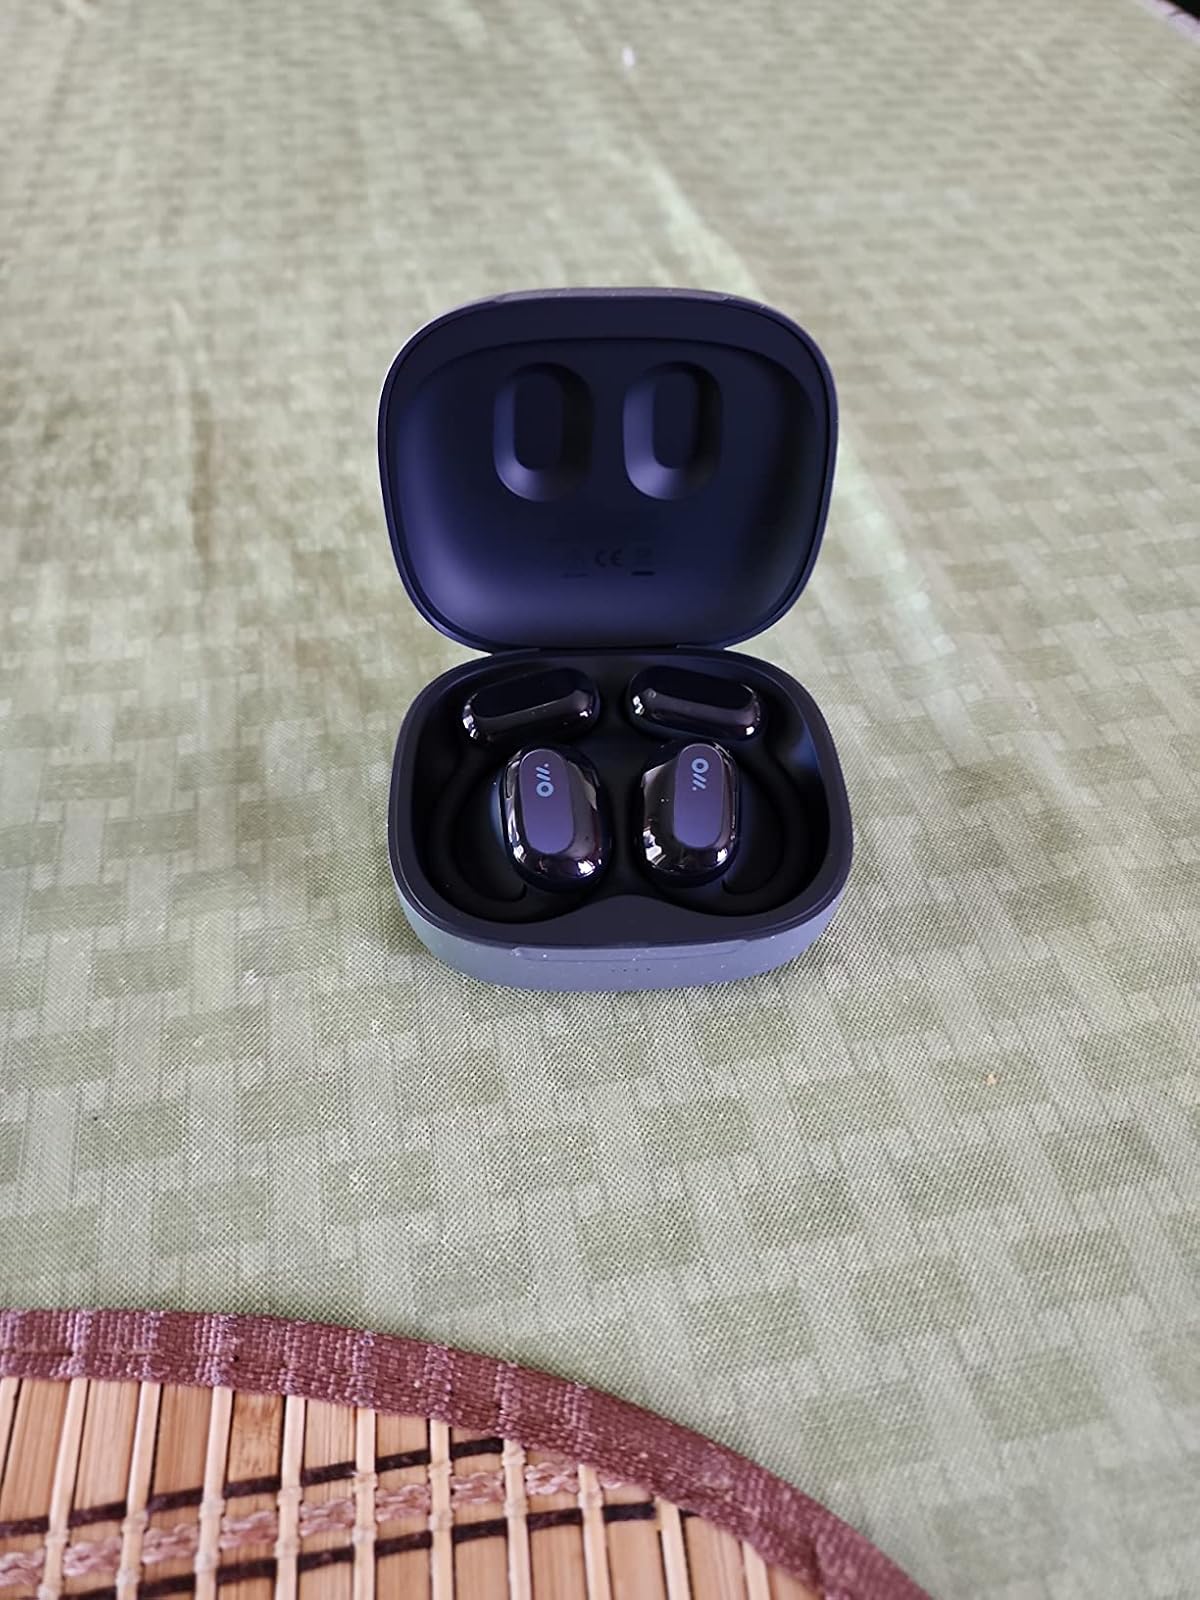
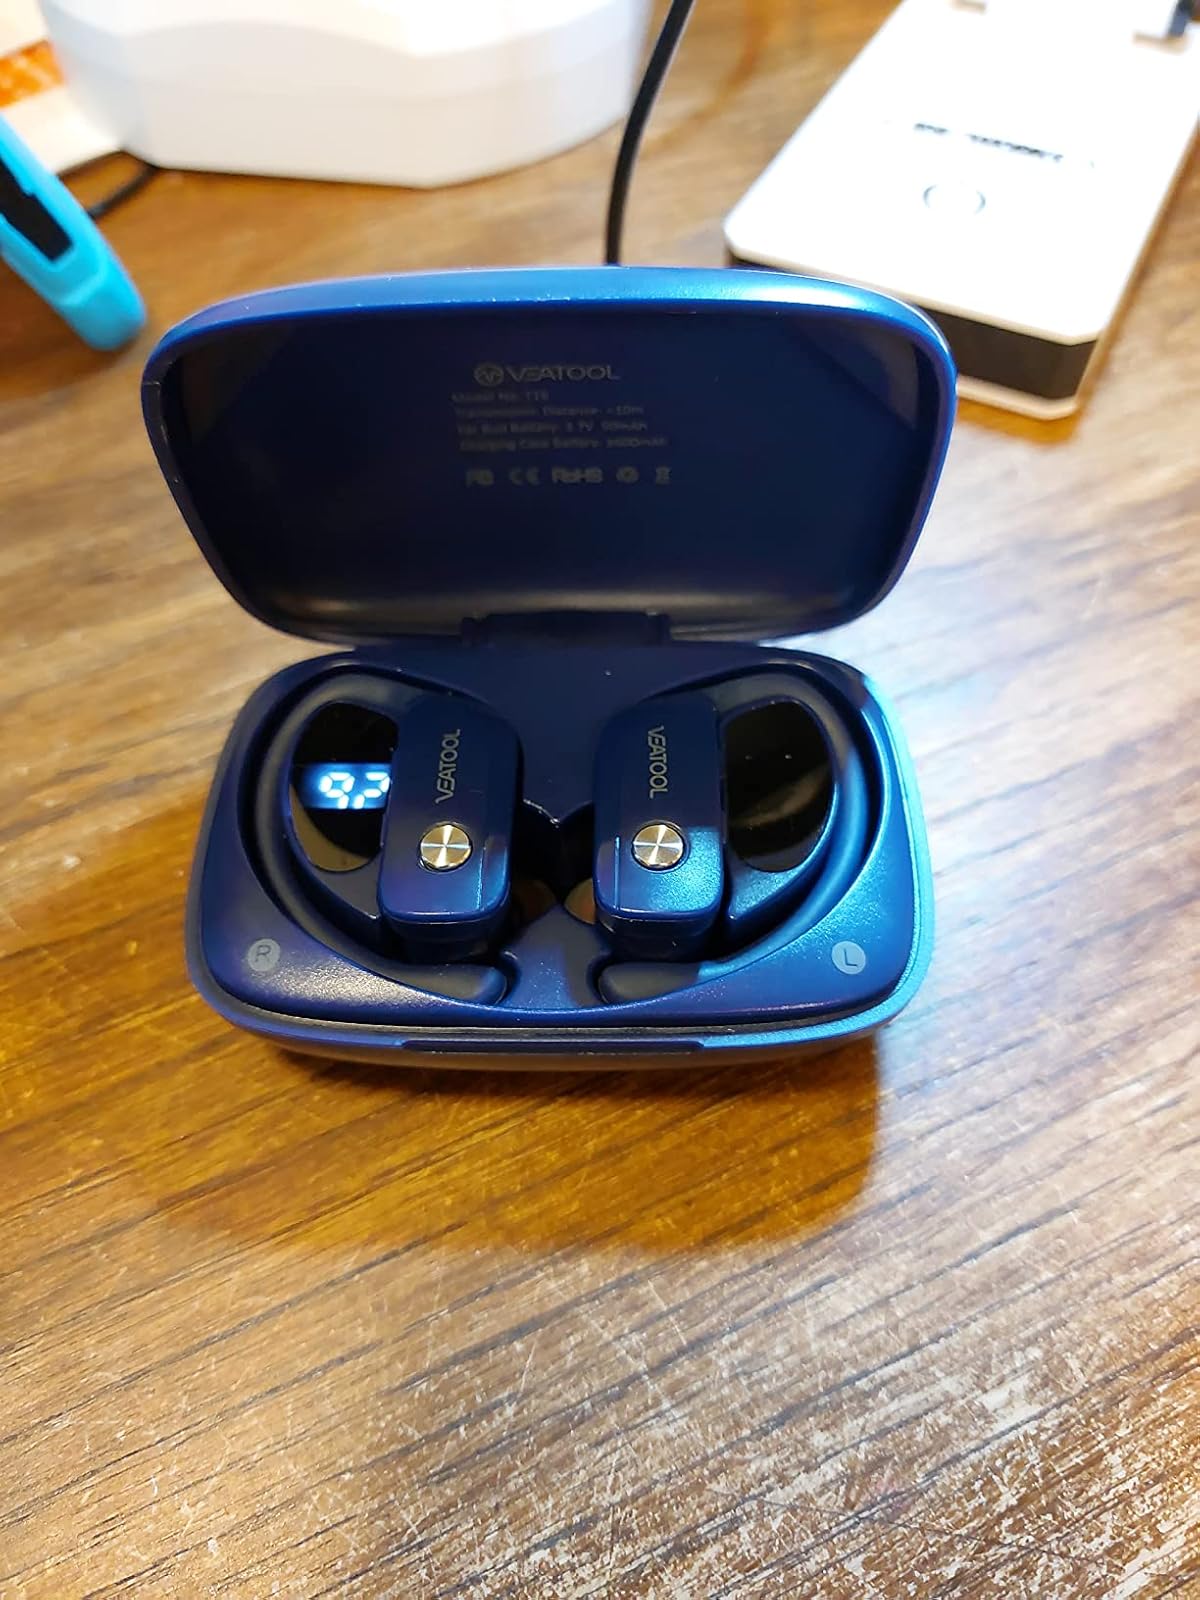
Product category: earbuds
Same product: no